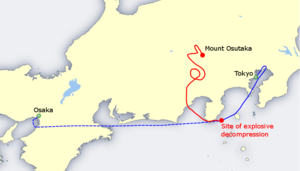
Le 12 août 1985, le Boeing 747SR-46 assurant le vol 123 de Japan Airlines entre Tokyo et Osaka, s'écrase près du mont Osutaka, à 100 km de Tokyo, au Japon. Il y a 520 morts parmi les 524 personnes à bord, ce qui en fait le pire accident de l'histoire impliquant un seul appareil et le deuxième après la collision de Tenerife.